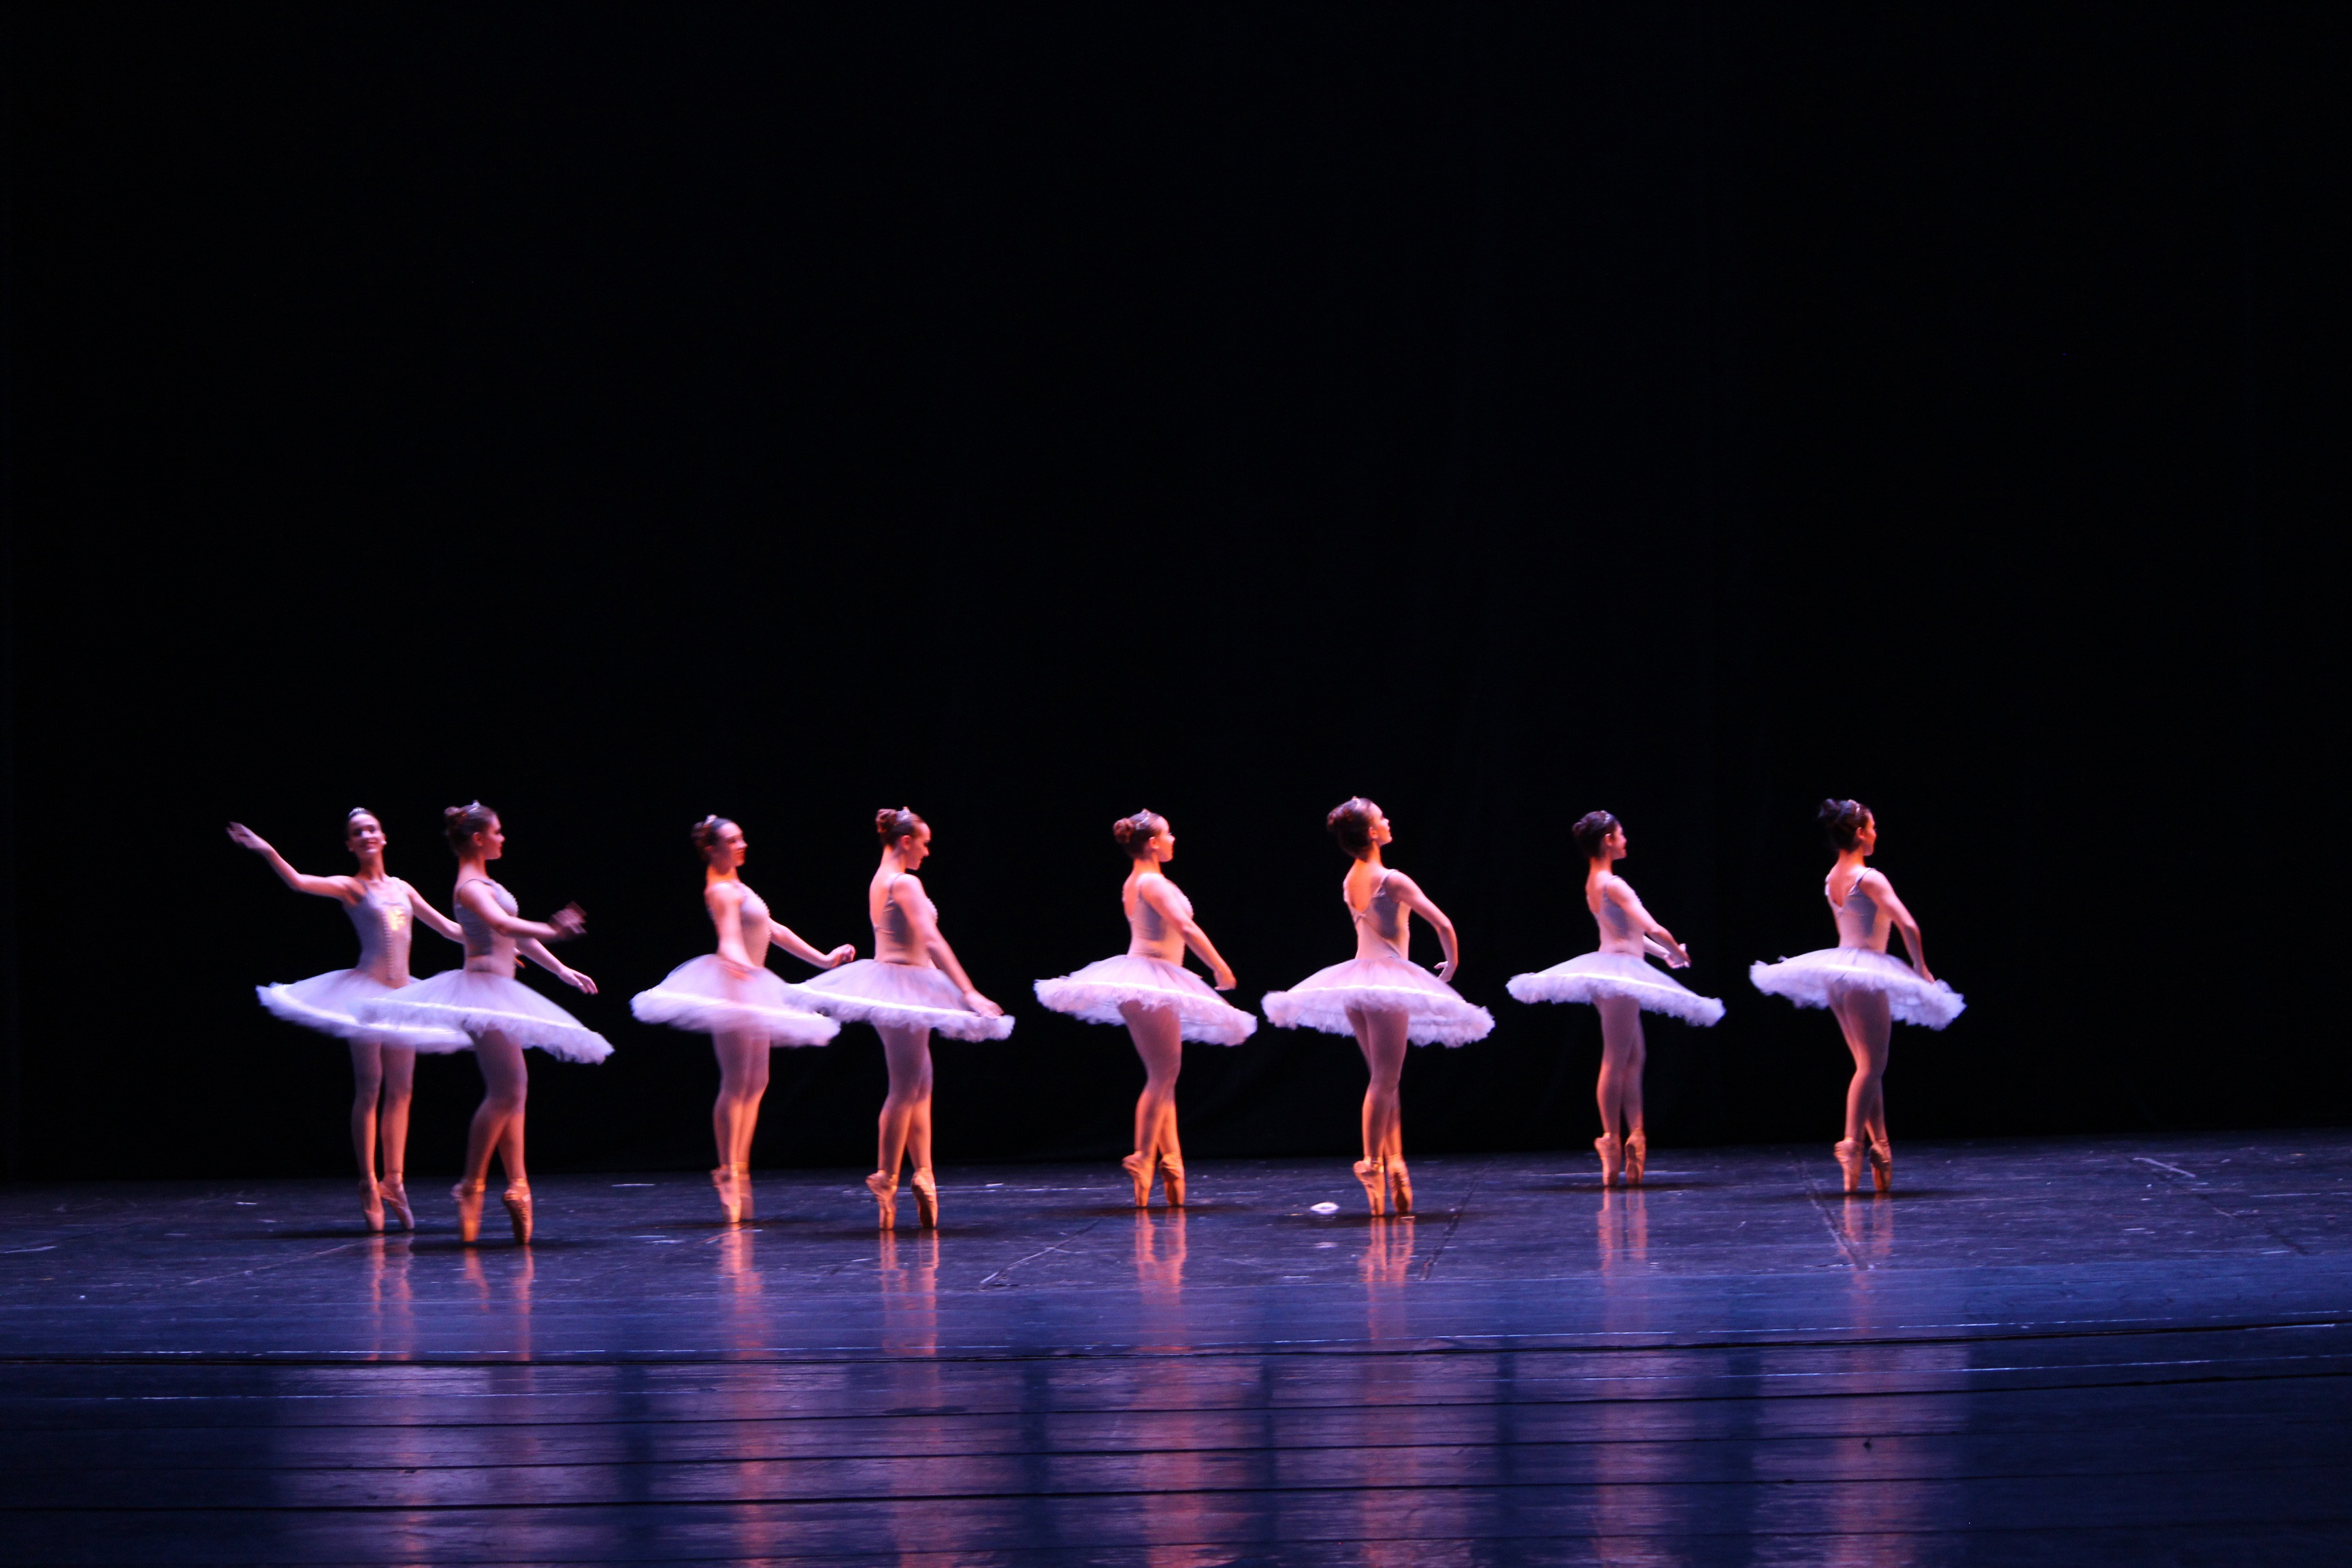
performing arts, choreography, entertainment, dance, dancer, performance, concert dance, ballet, performance art, musical theatre, event, scene, ballet dancer, stage, modern dance, heater, team sport, Ballet master, theatre, ballet tutu, sports, Athletic dance move